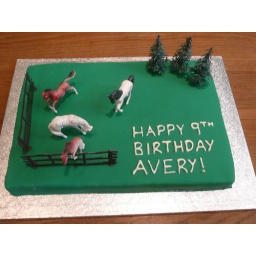
Chocolate cake covered in green fondant